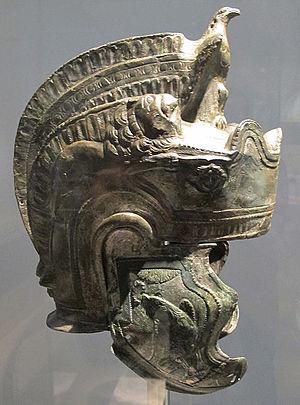
Le casque « à la romaine » - dit aussi casque « à l'antique » ou « à la Minerve » - est un type de casque militaire qui fit son apparition à la Renaissance mais qui fut surtout popularisé à partir de la seconde moitié du XVIIIᵉ siècle et au XIXᵉ siècle, en particulier lors des guerres napoléoniennes. La forme de ce type de coiffure était censée évoquer celle des casques de parade à cimier des officiers des légions romaines.